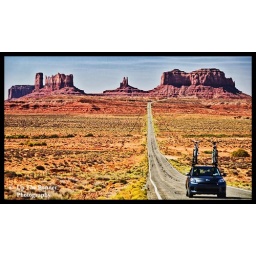
red sandstone landscape photography from monument valley in utah, interstate 163